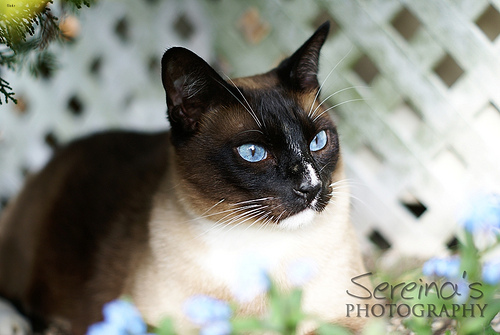
Animal: cat
Breed: siamese